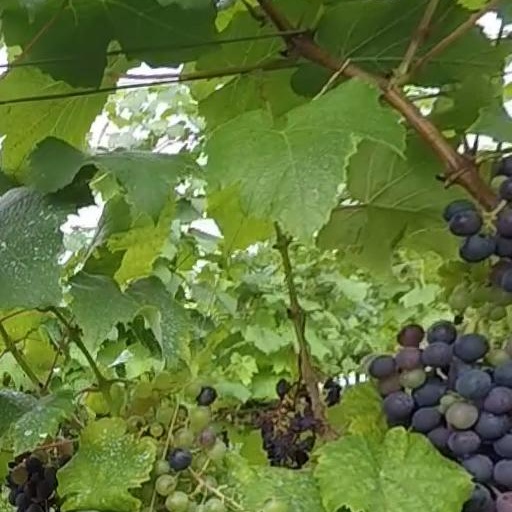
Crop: grape